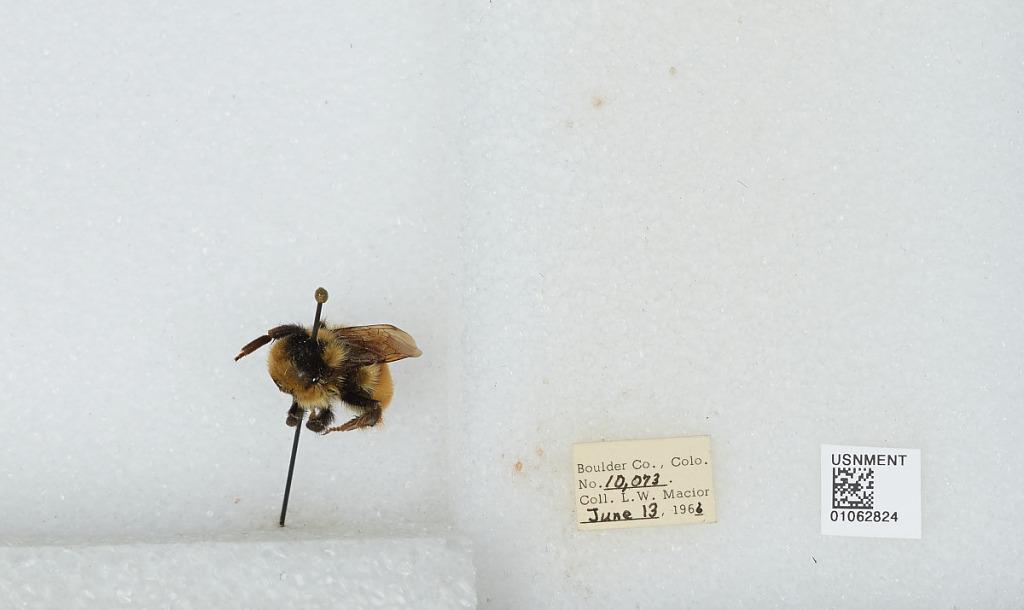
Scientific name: Bombus (Pyrobombus) bifarius Cresson
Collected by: L. Macior
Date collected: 1966-6-13
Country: United States
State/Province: Colorado
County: Boulder
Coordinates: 40.09, -105.36